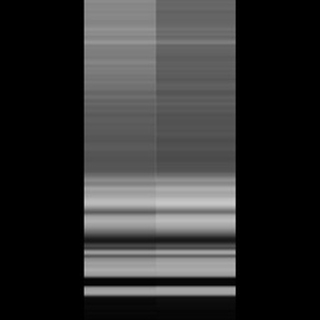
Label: sugarcane_mosaic